Firing pin

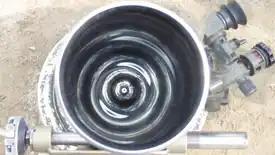
View down the barrel of a L16 81mm mortar, showing the fixed firing-pin.

Many revolvers use a firing pin that is fixed to the hammer. Simple blowback sub-machine guns that fire from the open-bolt position often have a fixed firing pin that protrudes from the face of the bolt. As the bolt fully closes on the breech the primer of the newly chambered round is struck, causing the cartridge to fire. The Owen and F1 submachine gun are examples that use bolt-face fixed firing-pins. Some mortars use a fixed firing pin mounted in the breech plug. When a mortar round is dropped down the barrel, a primer in the base of the mortar round strikes the firing pin and ignites the propelling charge.